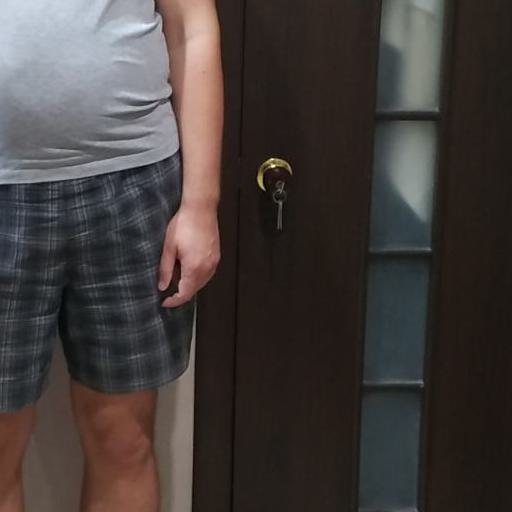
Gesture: no_gesture